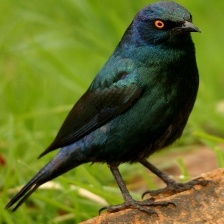
Species: CAPE GLOSSY STARLING
Scientific name: LAMPROTORNIS NITENS